New York Court of Appeals

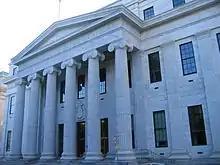
A view of the courthouse's neoclassical portico

In 1889, a "Second Division" of the Court of Appeals was established temporarily to help to decide the large number of cases. Its seven members were designated by Governor David B. Hill, chosen from the New York Supreme Court's General Term benches. Chief Judge was Daniel L. Follett. Among its members were Alton B. Parker and Joseph Potter. The Second Division was continued through 1890. In 1891, the State Constitutional Commission, headed by William B. Hornblower drafted an amendment to abolish the Second Division.